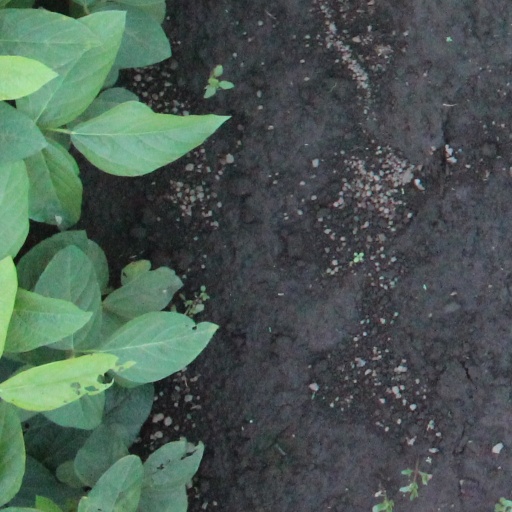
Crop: soybean